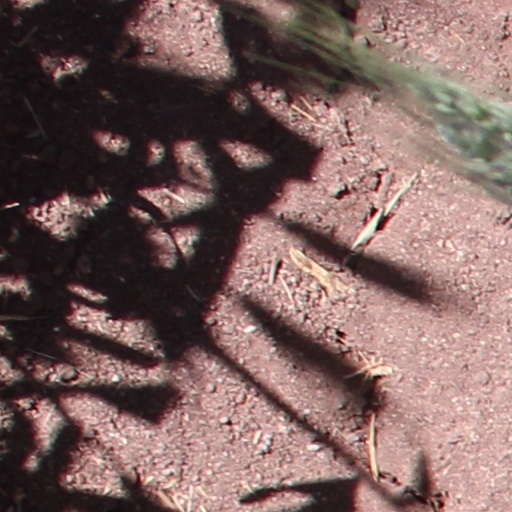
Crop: wheat